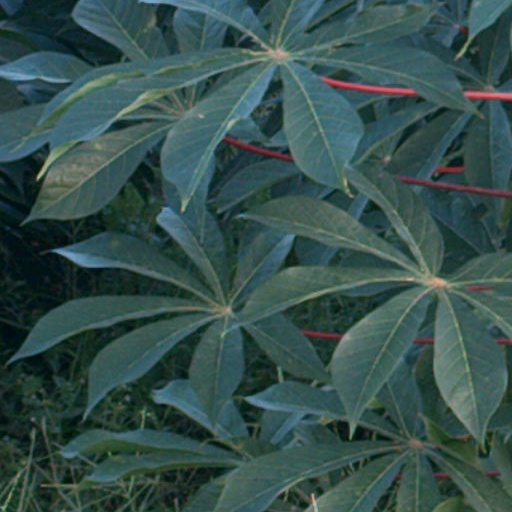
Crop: cassava